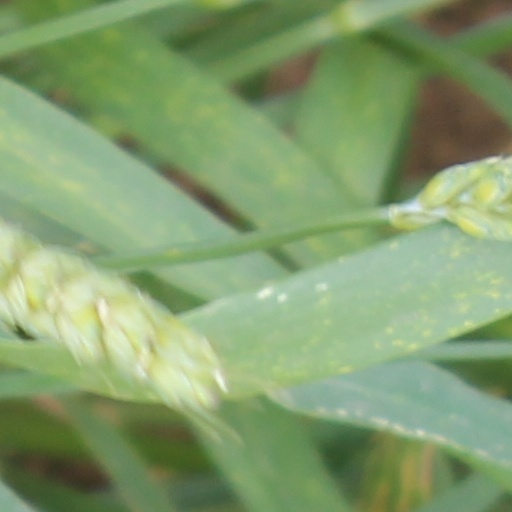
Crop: wheat